Polish People's Army

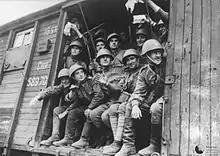
Polish troops, 1943

What became the LWP was formed during World War II, in May 1943, as the 1st Tadeusz Kościuszko Infantry Division, which developed into the First Polish Army, unofficially known as . Because of the shortage of Polish officers and the policies of the Soviet Union, in March 1945 Soviet Red Army officers accounted for nearly 52% of the officer corps (15,492 out of 29,372). Around 4,600 of them remained in the LWP by July 1946.